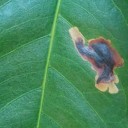
Label: Miner